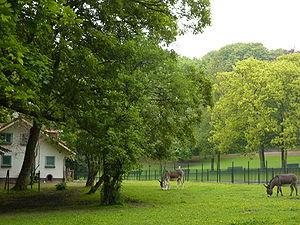
Parc Josaphat
Ci-dessous, une vue d'ensemble du patrimoine immobilier protégé à Schaerbeek. Le patrimoine immobilier protégé fait partie du patrimoine culturel en Belgique.
Le parc Josaphat est un parc schaerbeekois de 20 ha à Bruxelles aménagé par le paysagiste Edmond Galoppin en 1904. Il pourrait se décliner au pluriel, en ce sens qu'il s'est constitué en plusieurs étapes et recèle des richesses fort différentes : stade, minigolf, serres communales, grande pelouse de jeu et de tir à l'arc, parc paysager à l'anglaise vallonné et bordé d'essences variées comportant un chapelet d'étangs, une laiterie, un petit zoo et de nombreuses sculptures agrémentent le parc.
Cet article établit la liste des parcs et jardins de la région de Bruxelles-Capitale, classés par commune.